Balchão

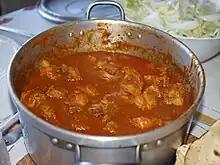
Pork balchão

Catholic homes may use coconut vinegar for its acidic sharpness, while Hindu families may use cane vinegar to make it milder. It is now common to use white vinegar or malt vinegar.